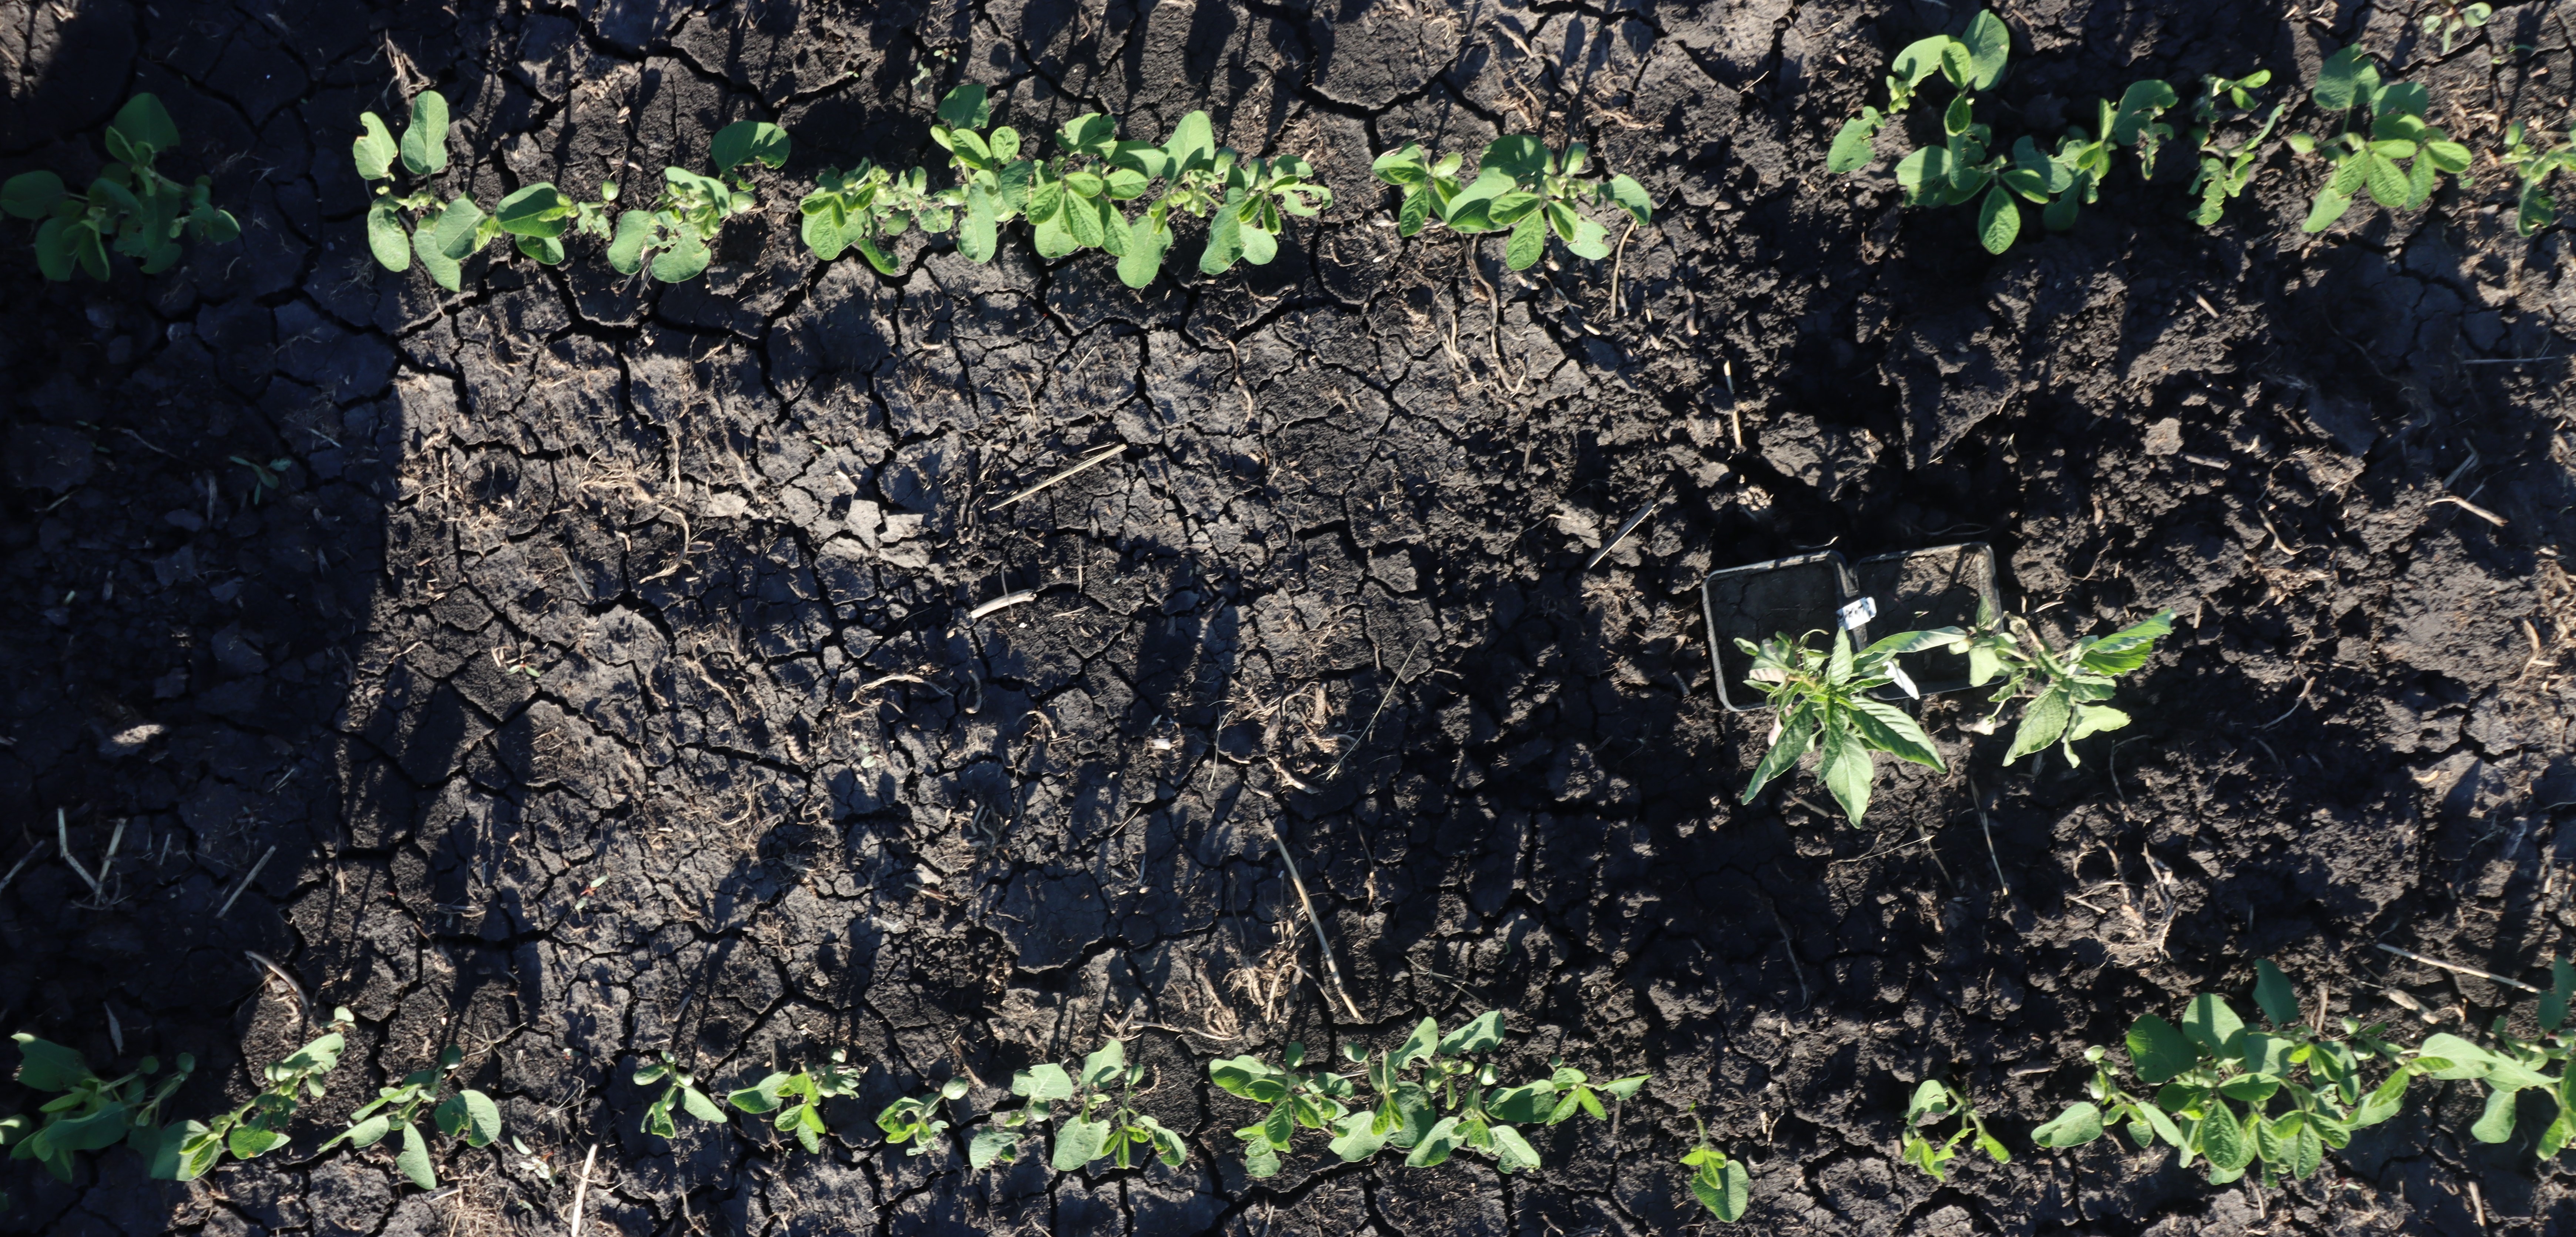
Crop: Soybean
Objects: Soybean, Soybean, Soybean, Soybean, Soybean, Soybean, Soybean, Soybean, Soybean, Soybean, Soybean, Soybean, Soybean, Soybean, Soybean, Soybean, Soybean, Soybean, Soybean, Soybean, Soybean, Soybean, Soybean, Soybean, Soybean, Soybean, Soybean, Soybean, Soybean, Soybean, Soybean, Soybean, Soybean, Soybean, Soybean, Soybean, Waterhemp, Waterhemp